Danny John-Jules

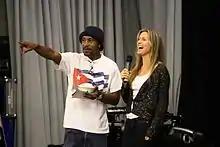
John-Jules and Chloë Annett aka Kristine Kochanski from "Red Dwarf" in 2009

His first acknowledged television and film roles were in Roy Minton's critically acclaimed "Scum", where he played one of the inmates. The TV version, which was part of the "Play for Today" strand, was banned prior to broadcast.